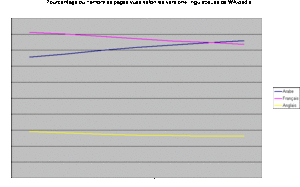
Pourcentage du nombre de pages vues selon les versions linguistiques de Wikipédia en Algérie.
L'Algérie est un pays plurilingue, majoritairement arabophone. Depuis la révision constitutionnelle de 2016, le pays reconnaît deux langues officielles : l'arabe et le tamazight ; auparavant seul l'arabe avait ce statut. L'arabe dialectal, appelé localement darja, est la principale langue véhiculaire utilisée par la population. Le tamazight et le français sont également répandus, cette dernière étant d'ailleurs la langue la plus utilisée par les Algériens sur les réseaux sociaux, bien qu'elle n'ait pas de statut officiel.